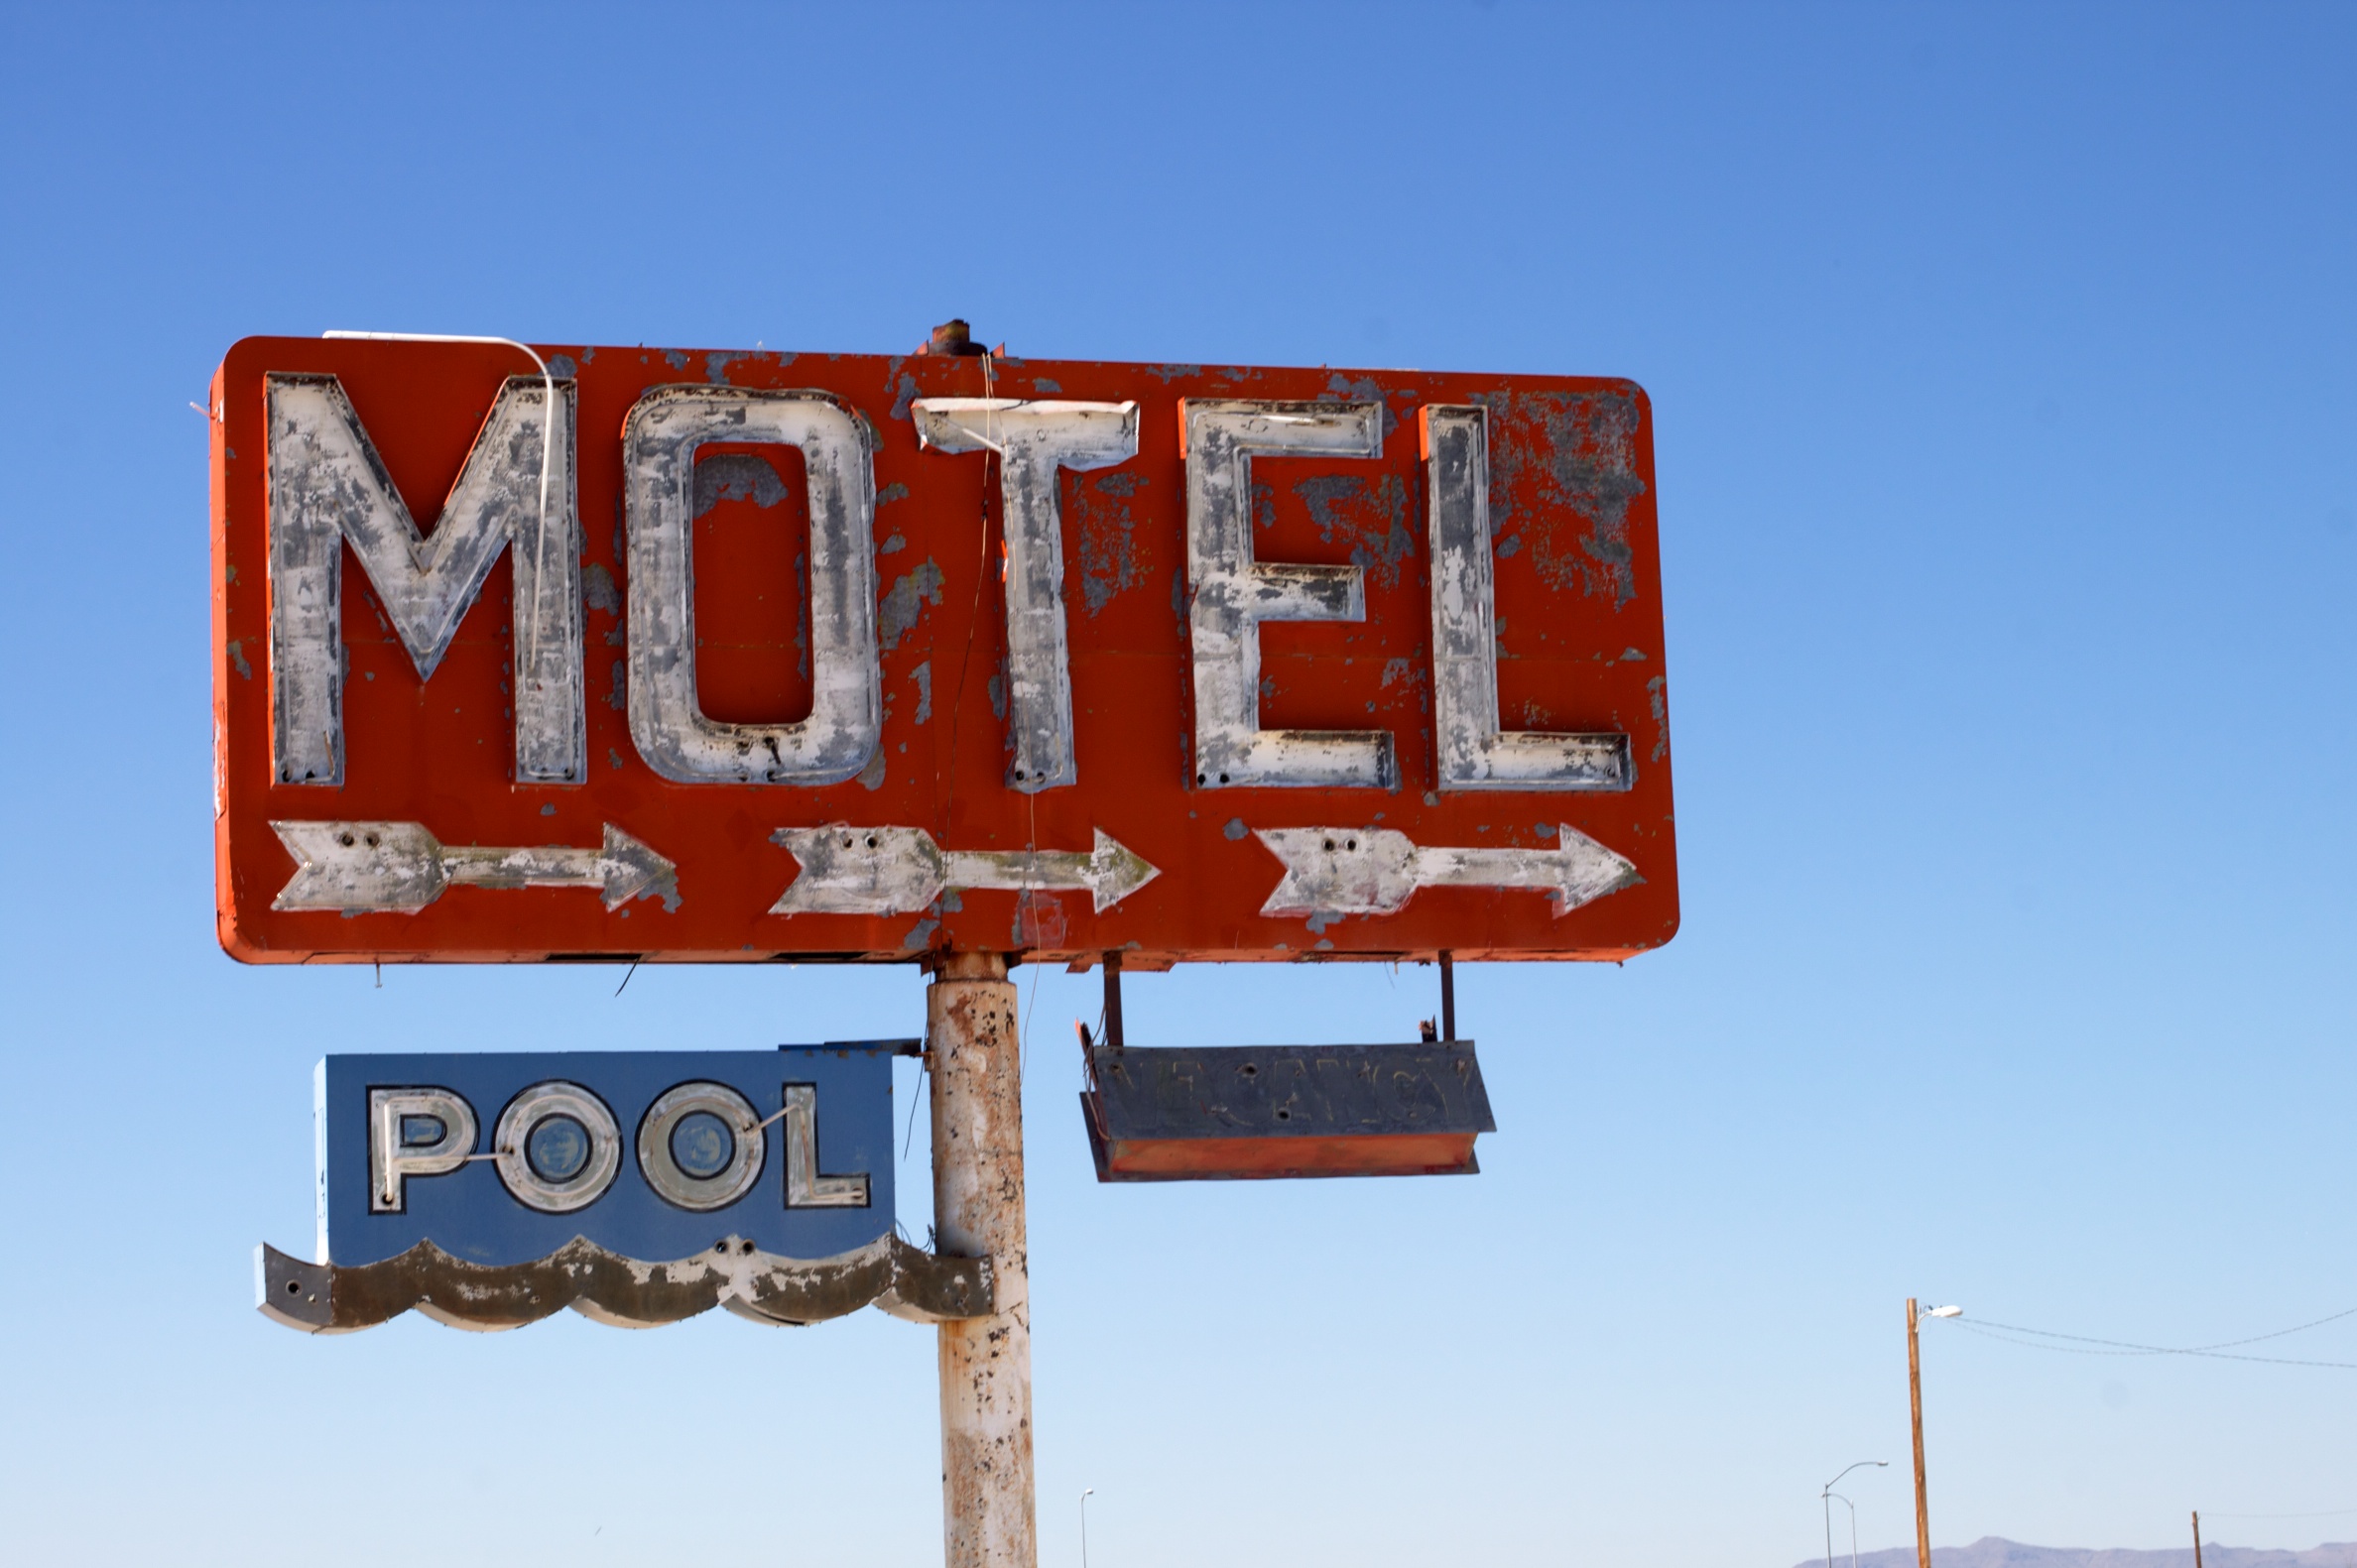
desert, advertising, rustic, pool, sign, motel, street sign, signage, lane, bluesky, arrows, billboard, traffic sign